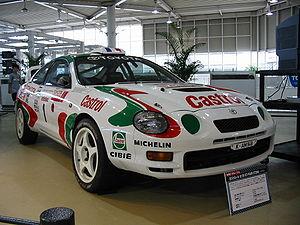
Le Groupe A est la catégorie relative aux voitures de tourisme modifiées, dans le règlement FIA. Cette catégorie a été créée en 1982 pour remplacer l'ancienne catégorie Groupe 2.
La Toyota Celica est commercialisée au Japon dans les années 1970.
Toyota Motorsport GmbH est, tout comme Toyota Racing Development, une des filiales sportives du constructeur japonais Toyota. Basée à Cologne en Allemagne depuis 1979, l'entreprise a été fondée et dirigée par Ove Andersson. TMG s'est engagée dans les plus grandes disciplines du sport automobile mondial comme les 24 Heures du Mans, le championnat du monde des rallyes, et le championnat du monde de Formule 1.